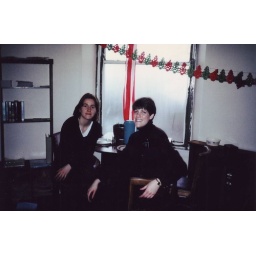
in Dundee. It was damp - just see window - and cold and bare and weird and mis.er.ab.le. Hated that flat.